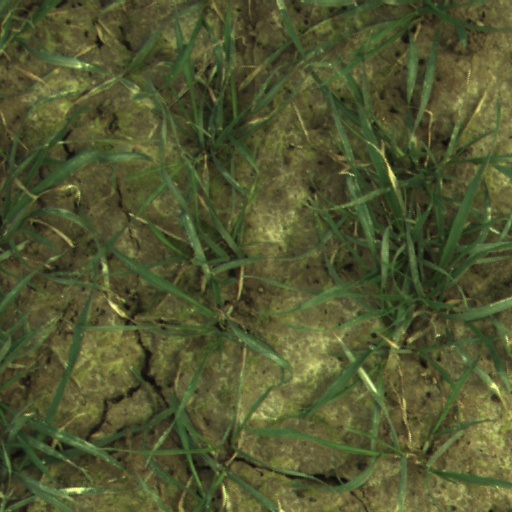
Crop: wheat